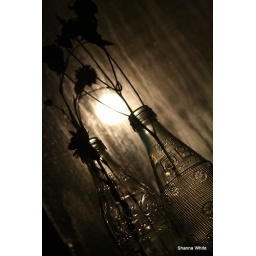
dried flowers in the kitchen window